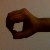
The image shows a hand gesture representing the number 0 in Indian Sign Language.